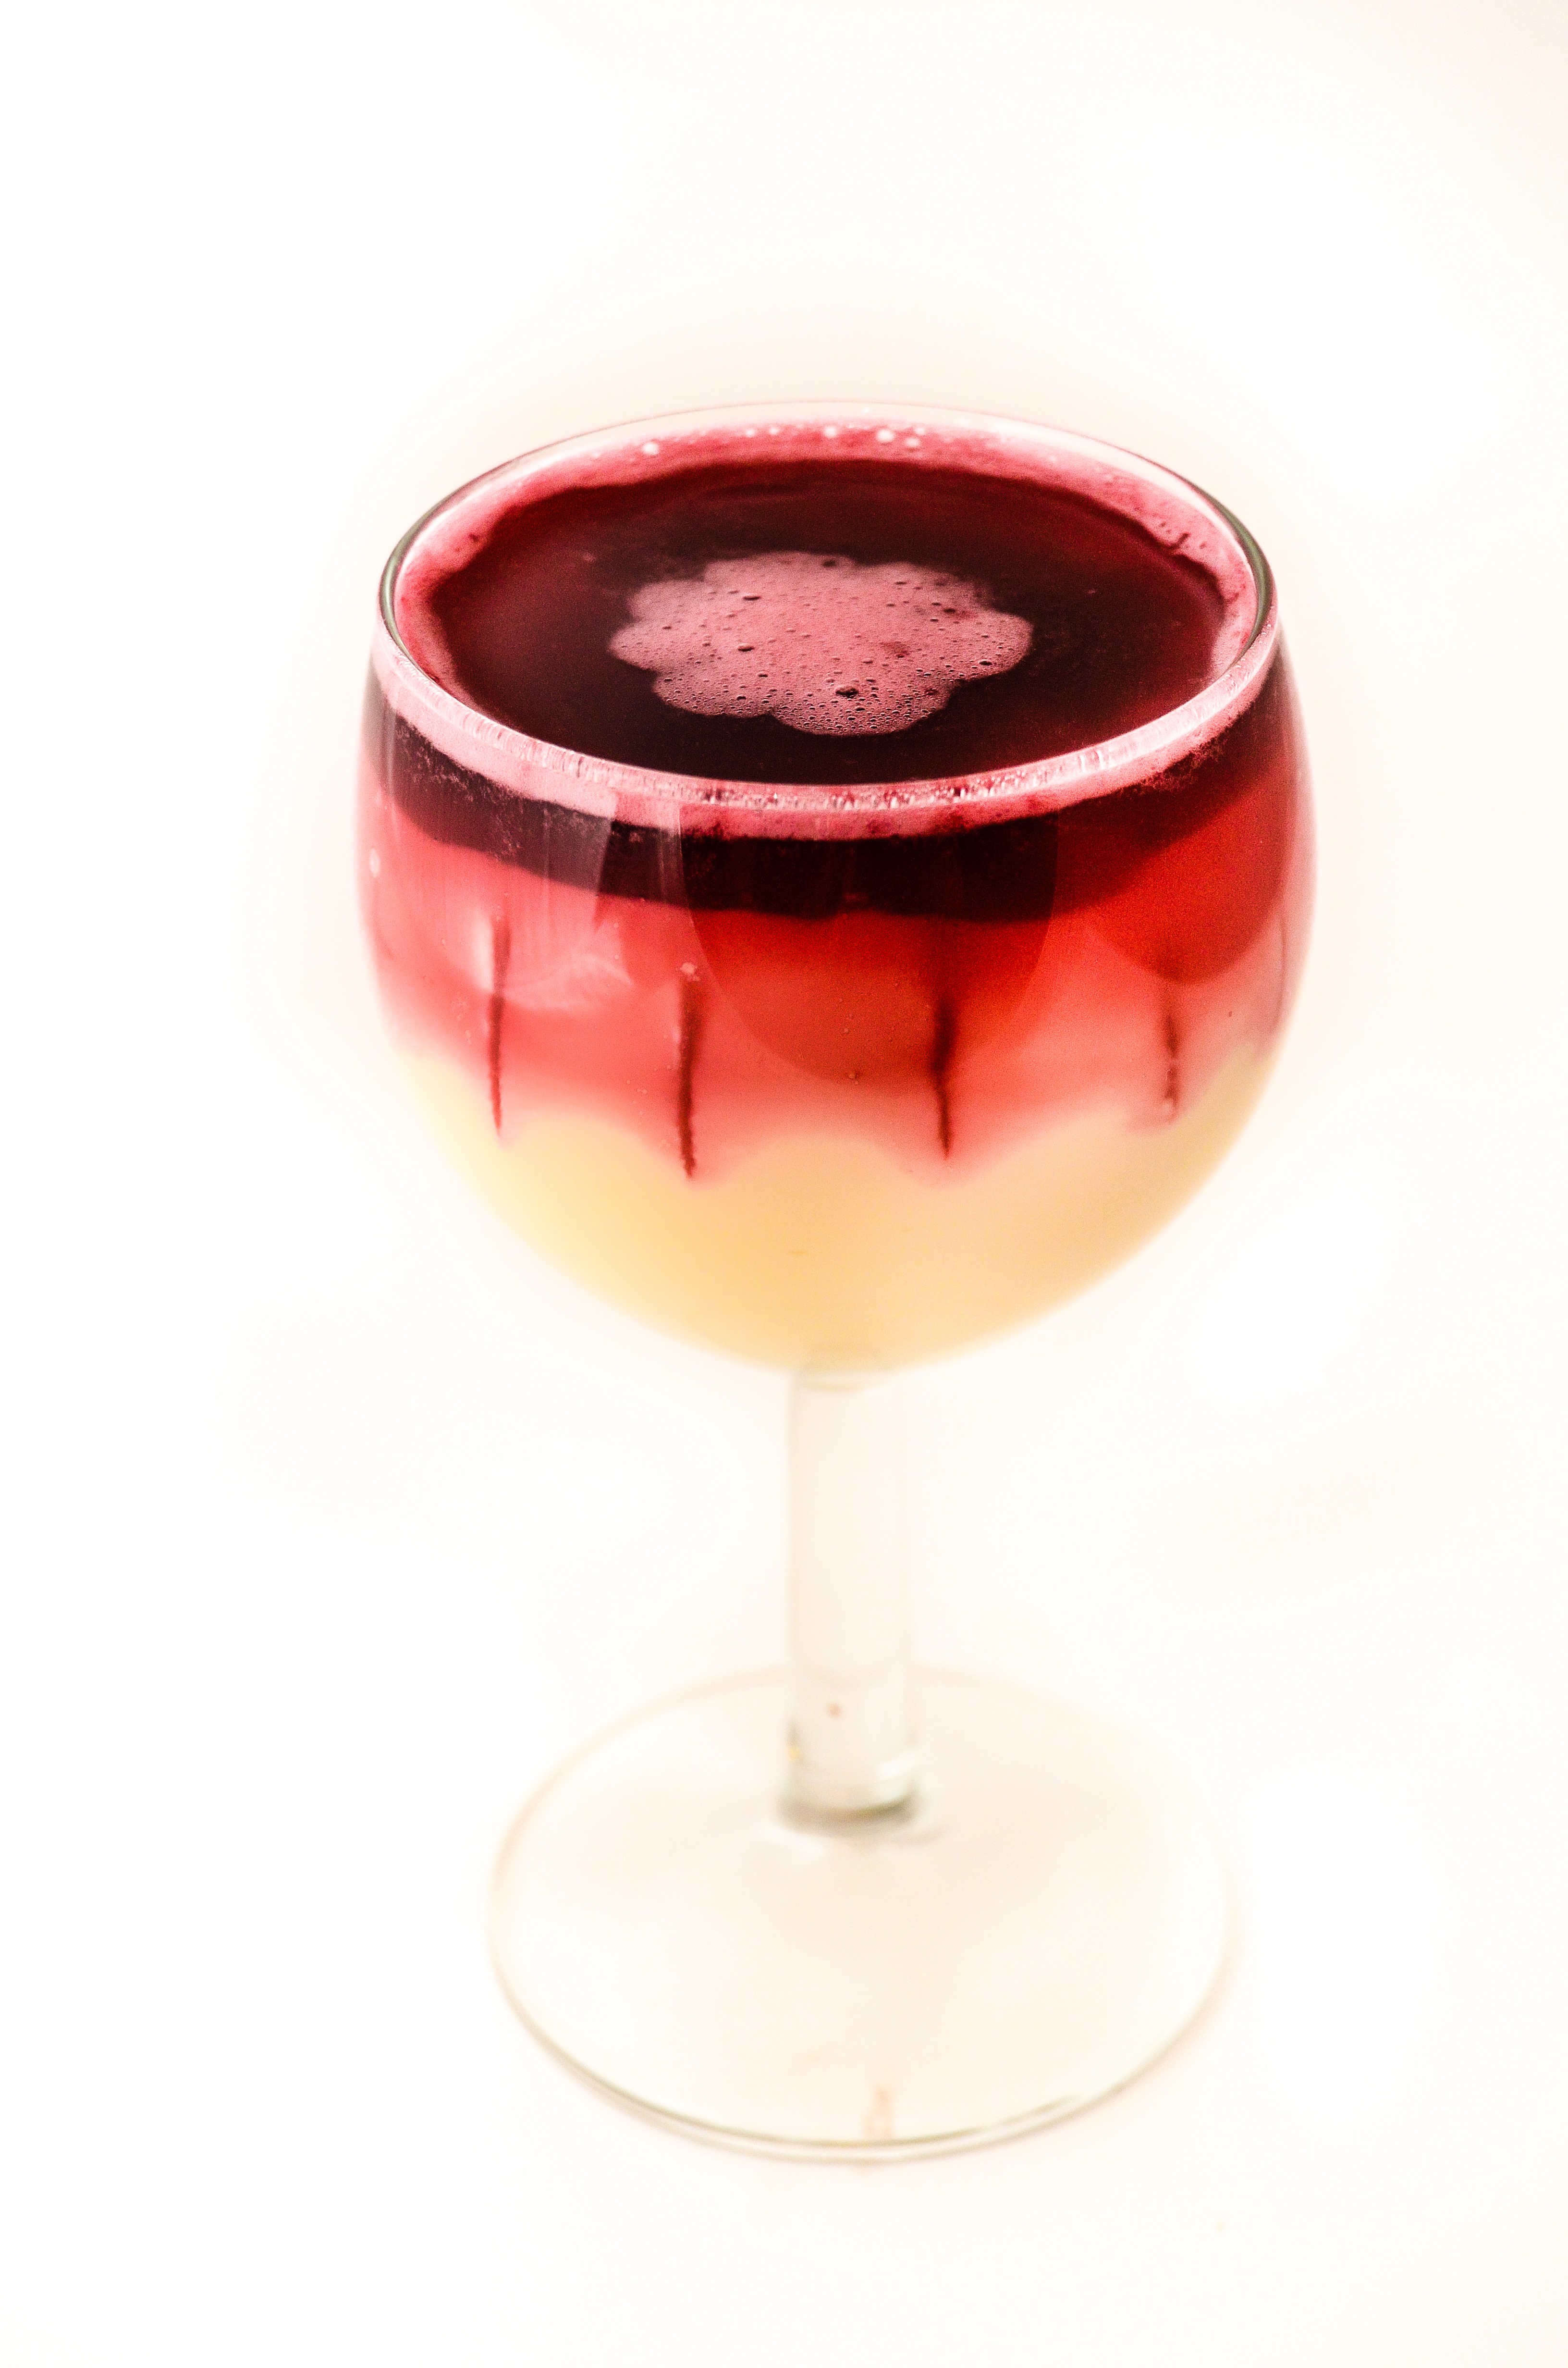
raspberry, sweet, food, produce, drink, pink, dessert, sweet dish, eating, sweets, liqueur, pudding, the sweetness